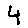
Label: 4